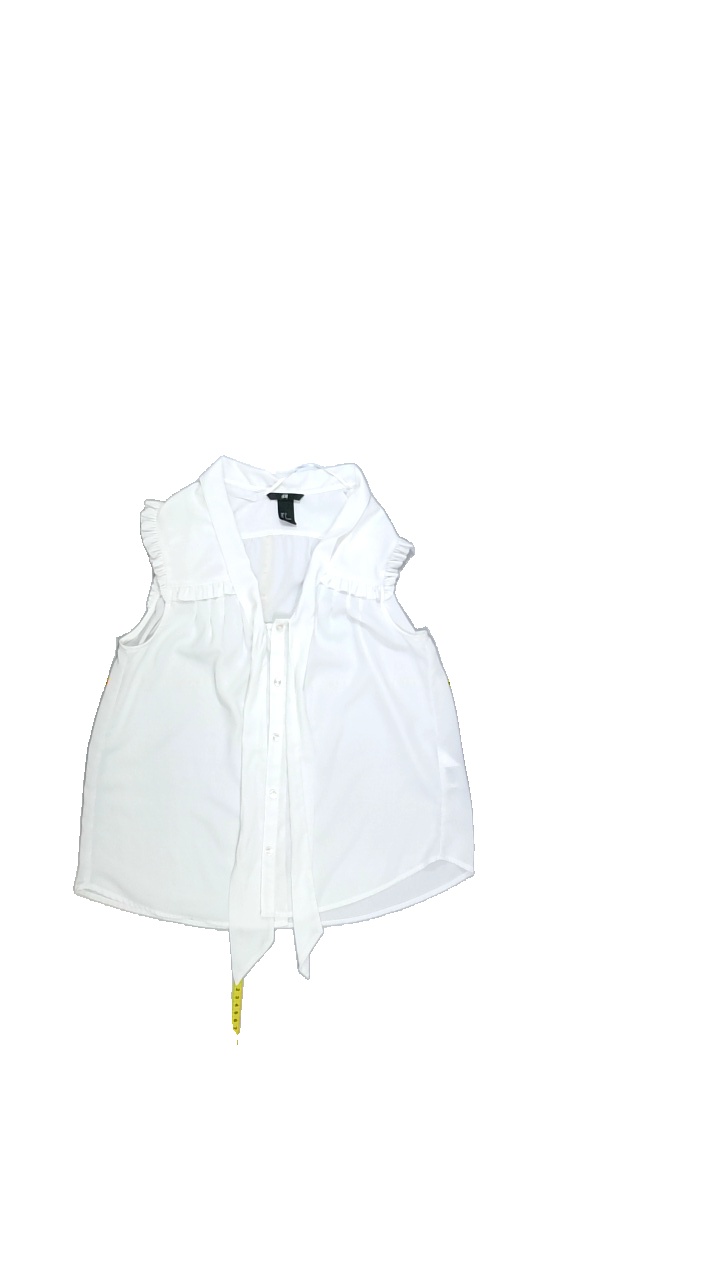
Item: Tank Top (Ladies)
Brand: H&m
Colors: White
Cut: Regular, Collar
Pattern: Plain
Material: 100%polyester
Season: Summer
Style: No trend
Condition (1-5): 4
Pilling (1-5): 4
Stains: Yes
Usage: Export
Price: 50-100